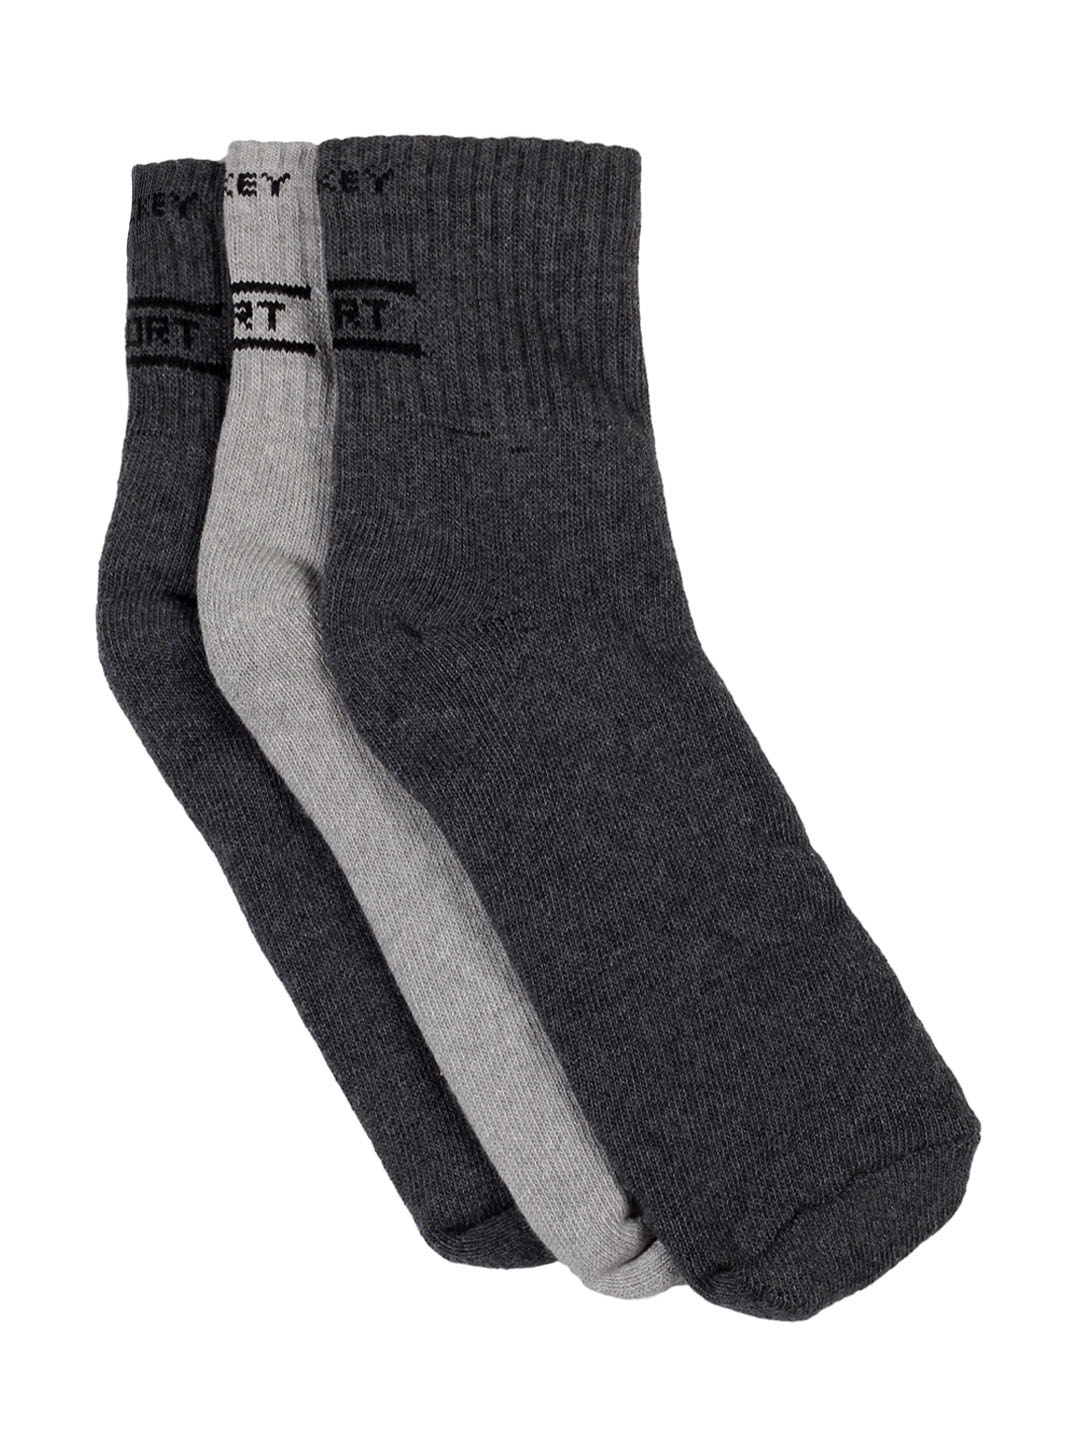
Jockey LCESCBRA Men Pack of 3 Socks 2004
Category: Accessories / Socks / Socks
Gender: Men
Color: Charcoal
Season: Summer 2016
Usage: Sports